Sky position (RA, Dec in degrees): 151.209, 12.257
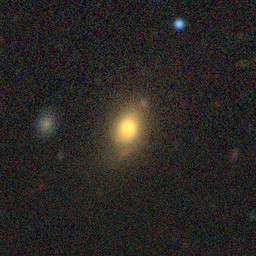
Galaxy morphology: Unbarred Loose Spiral Galaxies